Gosford

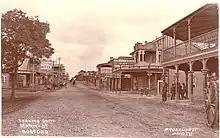

Until white settlement, the area around Gosford was inhabited by the Guringai peoples, who were principally coastal-dwellers, and the Darkinjung people that inhabited the hinterland.